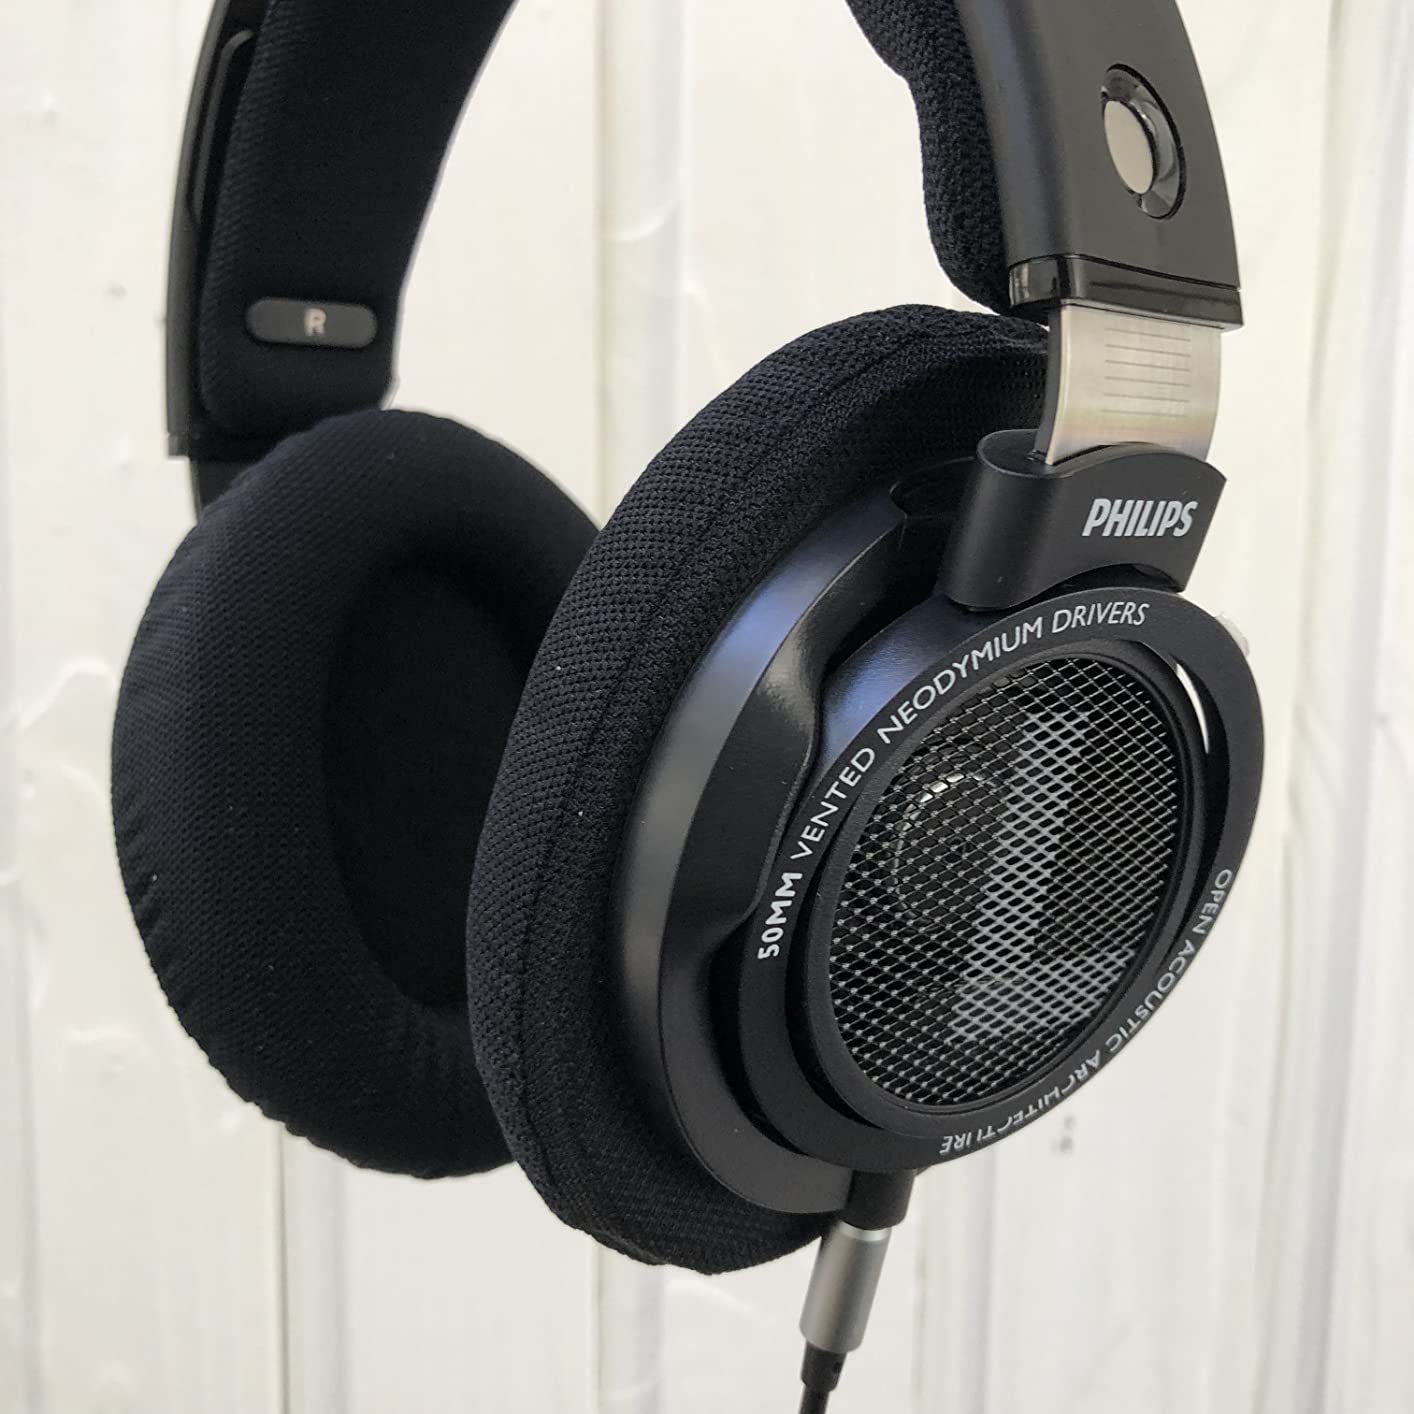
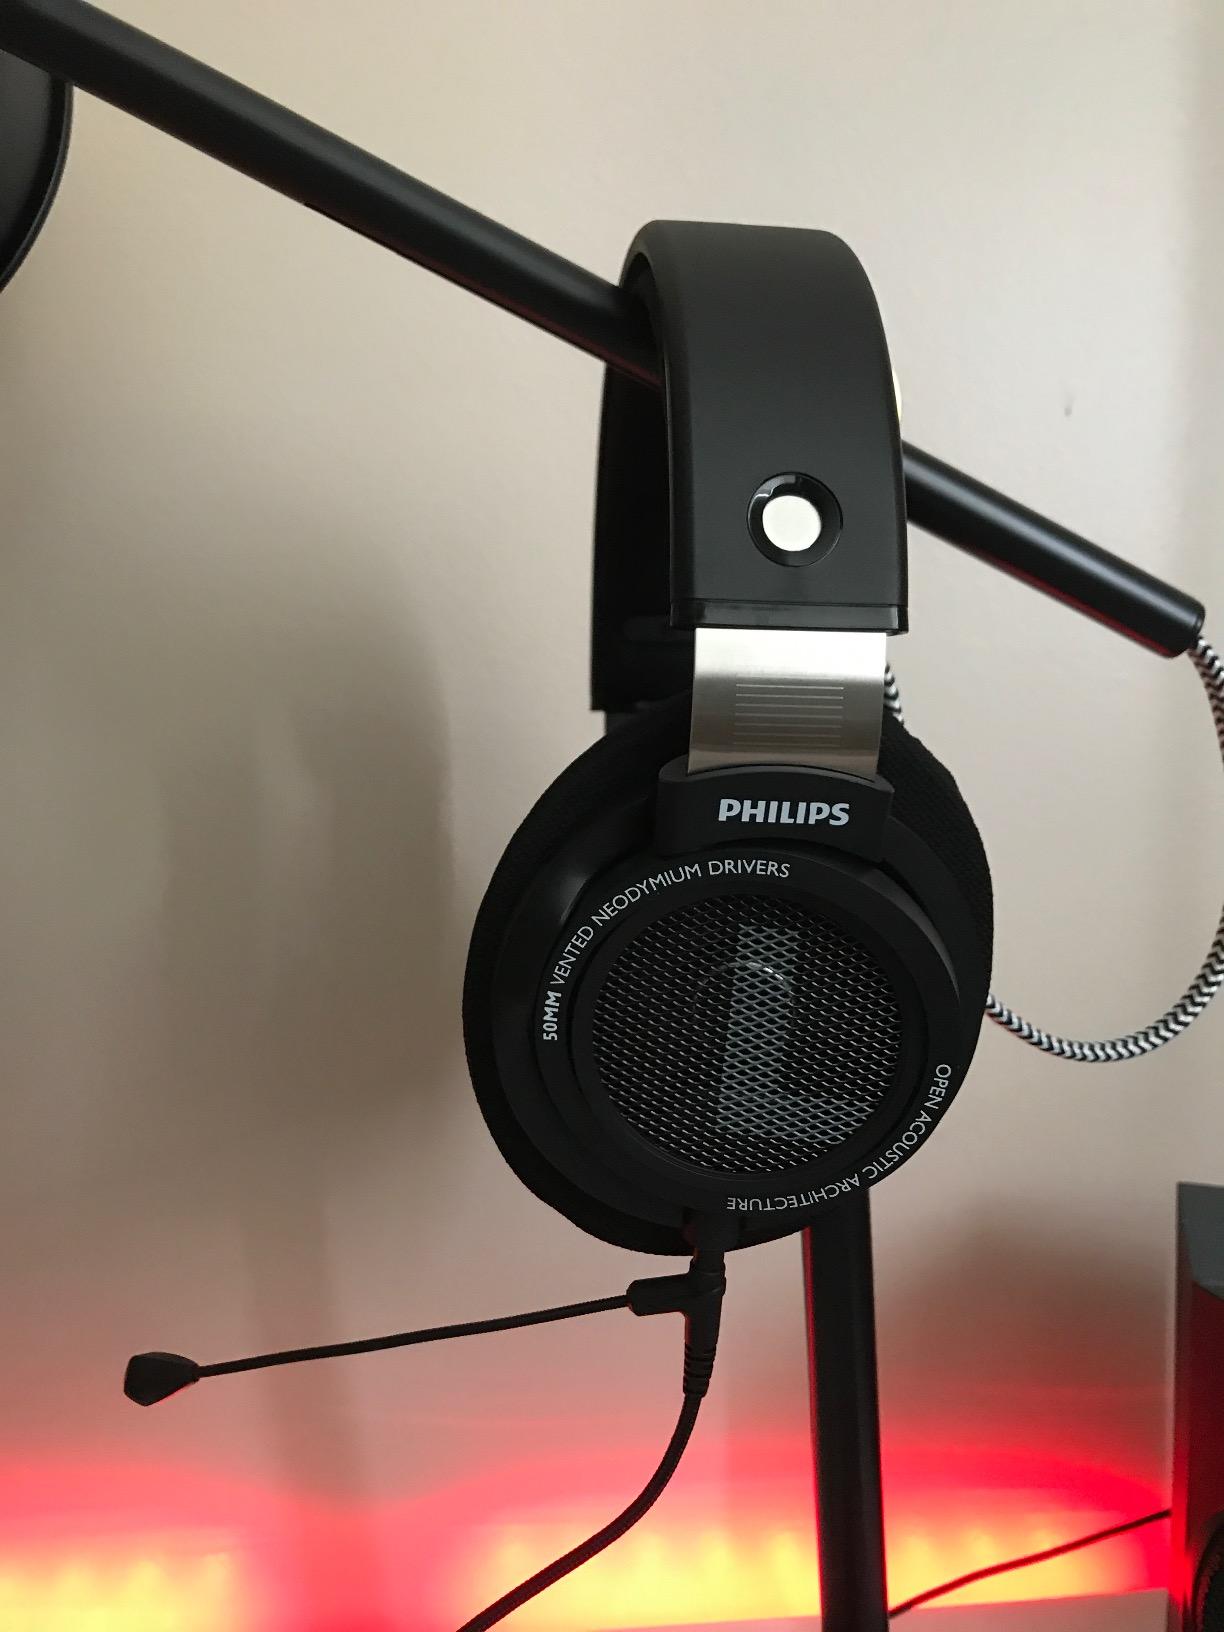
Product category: headphones
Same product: yes